Question: Please indicate a possible affordance area of baseball bat that can be used for holding
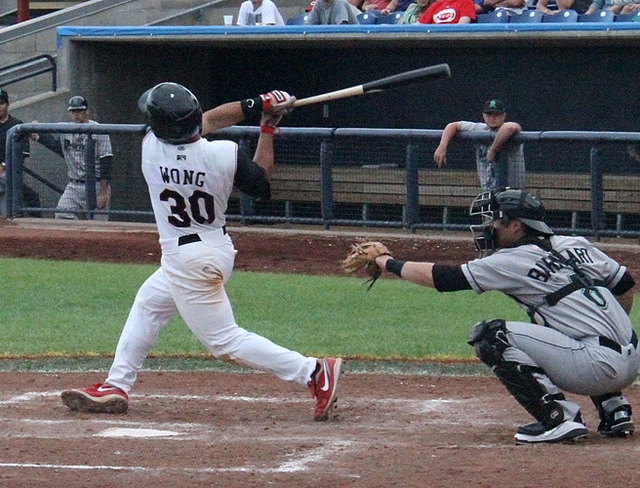
Answer: [247.763, 85.614, 305.553, 135.912]